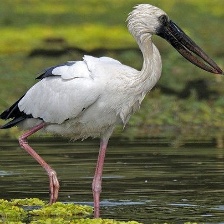
Species: ASIAN OPENBILL STORK
Scientific name: ANASTOMUS OSCITANS
ImageNet parent category: white_stork